Hit-and-miss engine

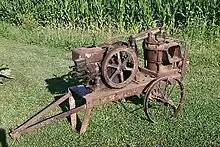
A Jaeger trash pump used for pumping dirty (trashy) water. It has a Hercules 2½ HP (1.9 kW) engine. This is an example of an integrated function of hit-and-miss engines (i.e., not belted)

Hit-and-miss engines produced power outputs from 1 through approximately 100 horsepower (0.75–75 kW). These engines run slowly—typically from 250 revolutions per minute (rpm) for large horsepower engines to 600 rpm for small horsepower engines. They powered pumps for cultivation, saws for cutting wood, generators for electricity in rural areas, farm equipment, and many other stationary applications. Some were mounted on cement mixers. These engines also ran some early washing machines. They were a labor-saving device on farms and helped farmers accomplish much more than they could previously.